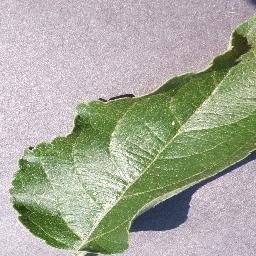
Label: Apple___healthy